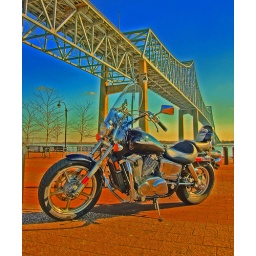
HDR motorcycle under Commador Barry bridge PS7